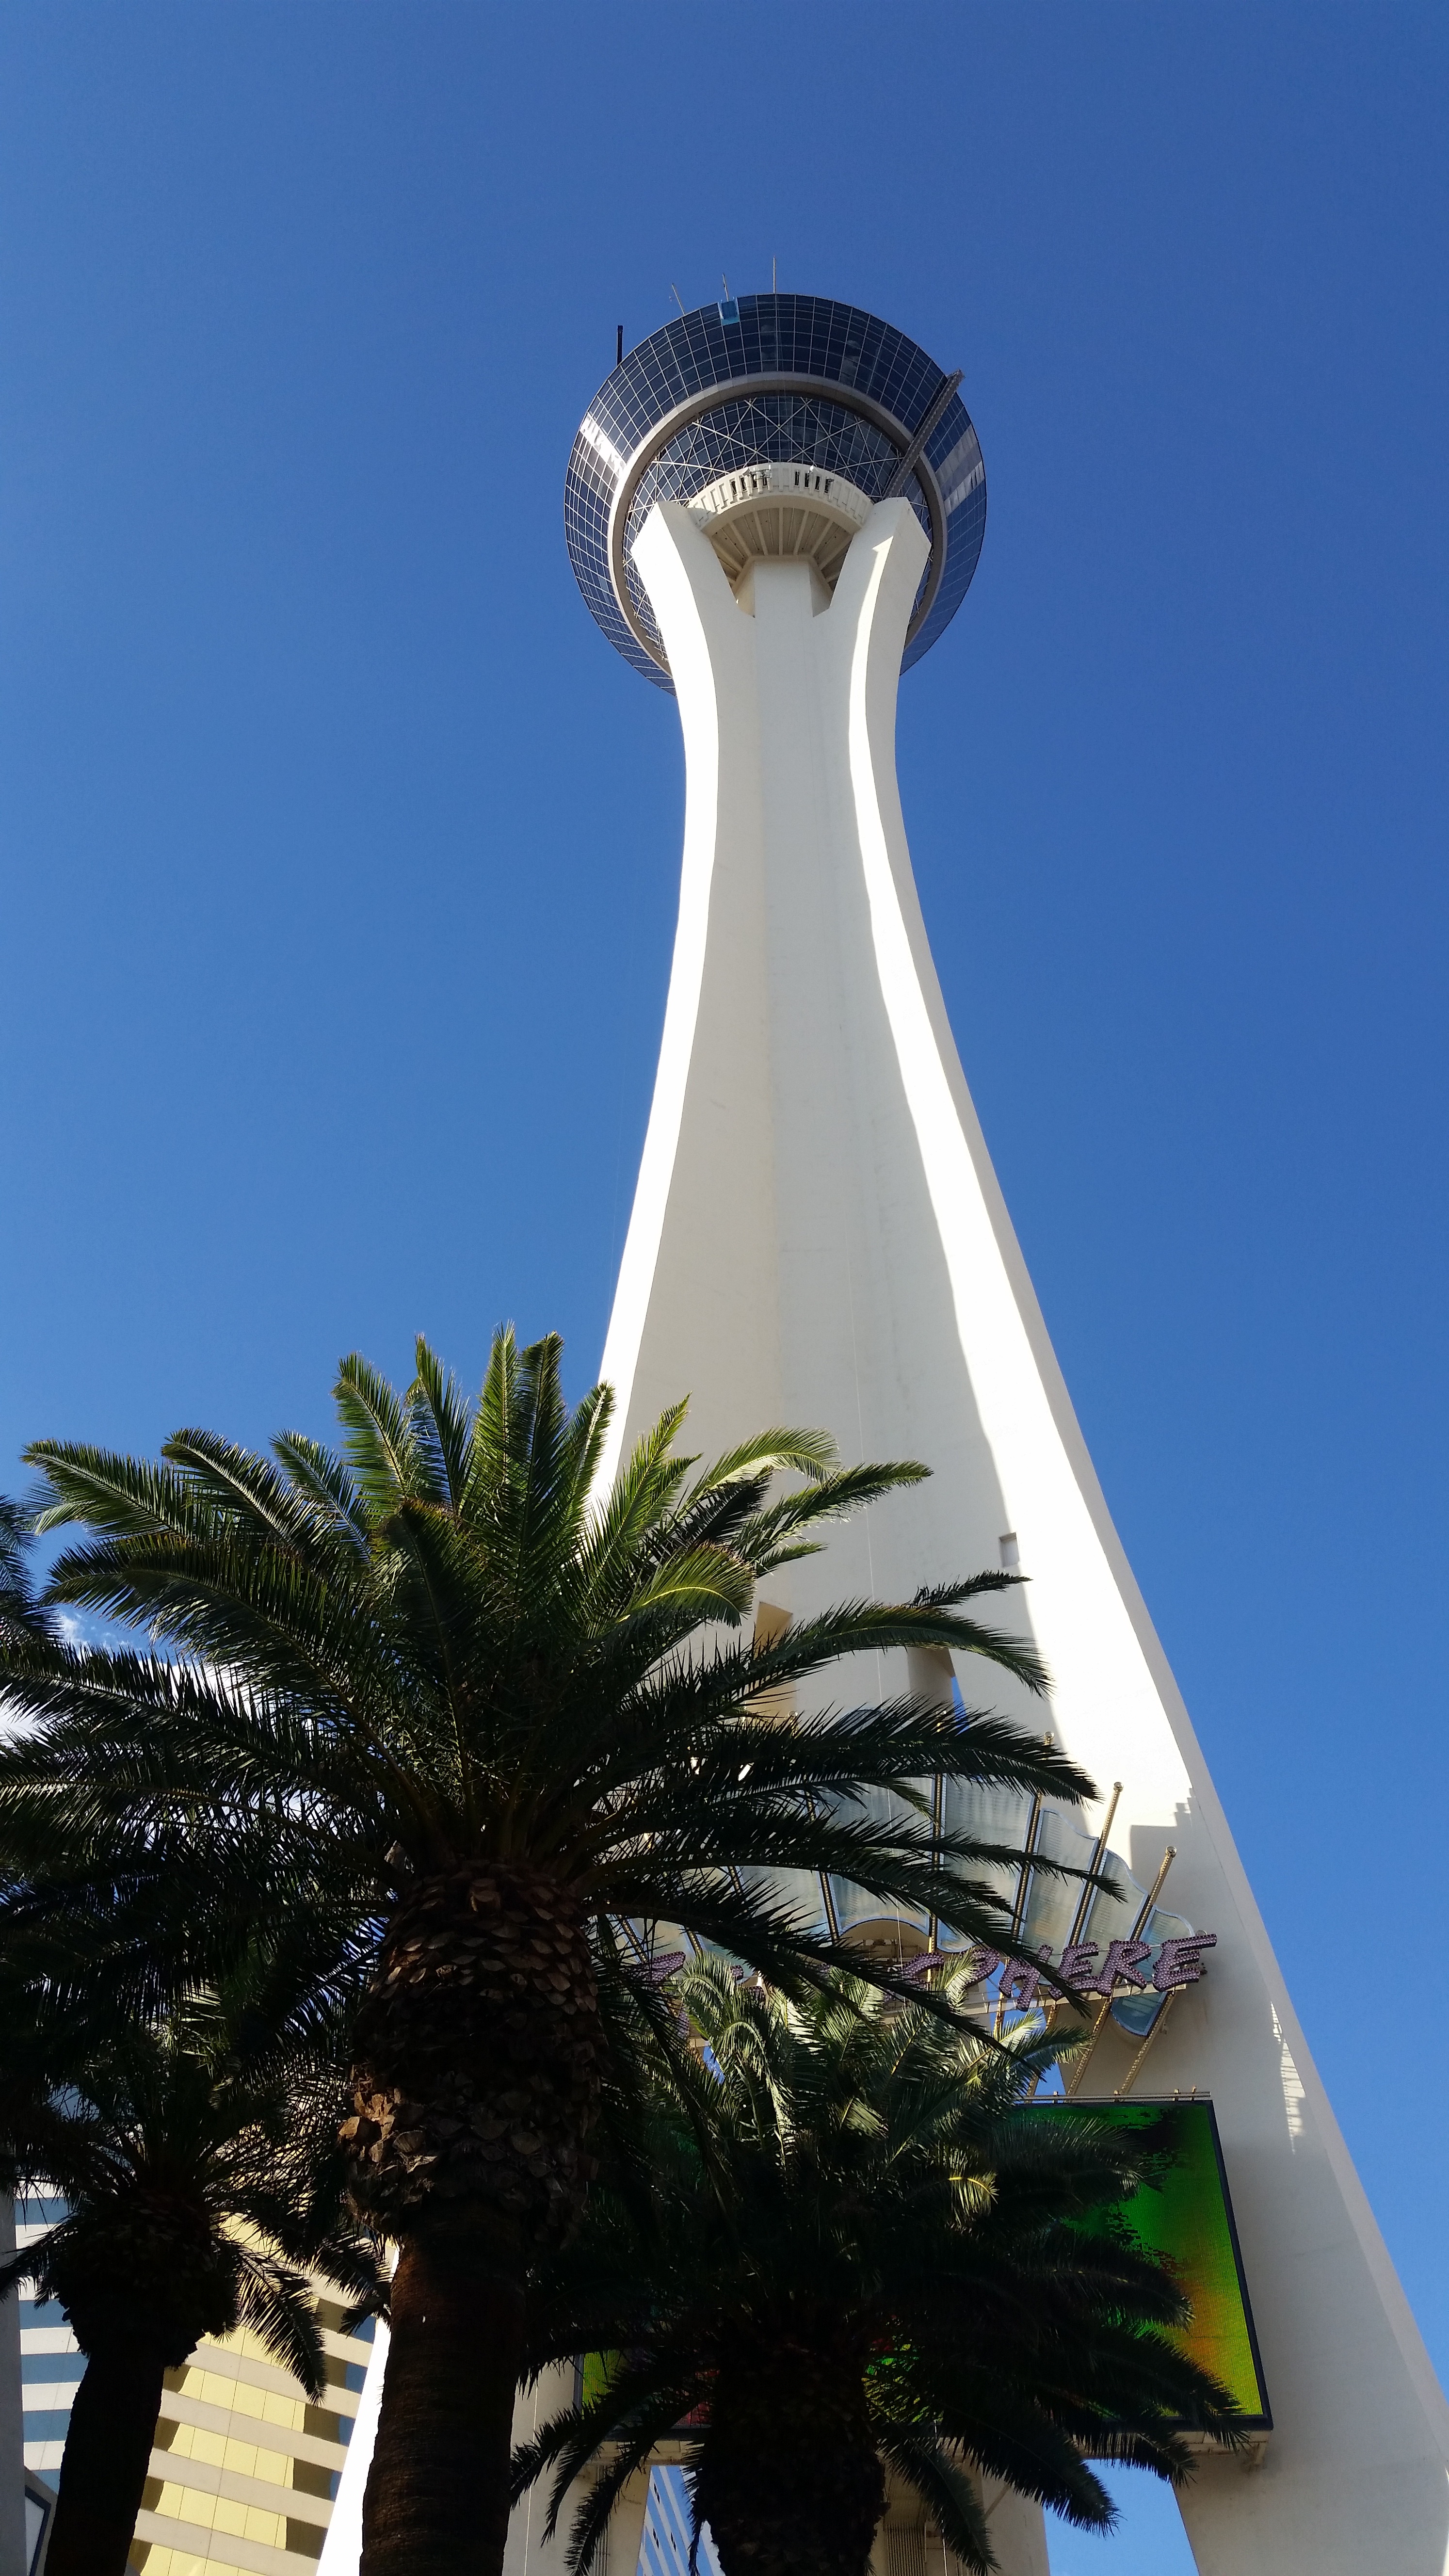
tree, architecture, structure, palm tree, skyscraper, column, tower, palm, landmark, famous, vegas, stratosphere, casino, las vegas, arecales